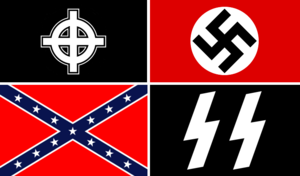
Drapeaux utilisés par différents mouvements d’extrême droite.
Cet article dresse une liste des attaques terroristes d’extrême droite.